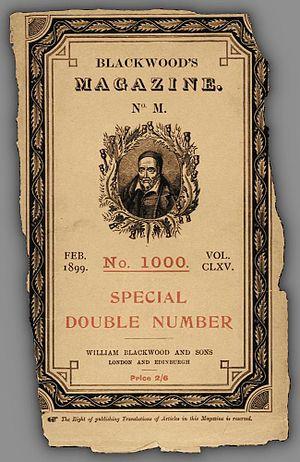
Au cœur des ténèbres est une nouvelle de Joseph Conrad parue en 1899. Son œuvre est largement inspirée d'éléments autobiographiques expliquant ses choix narratifs.